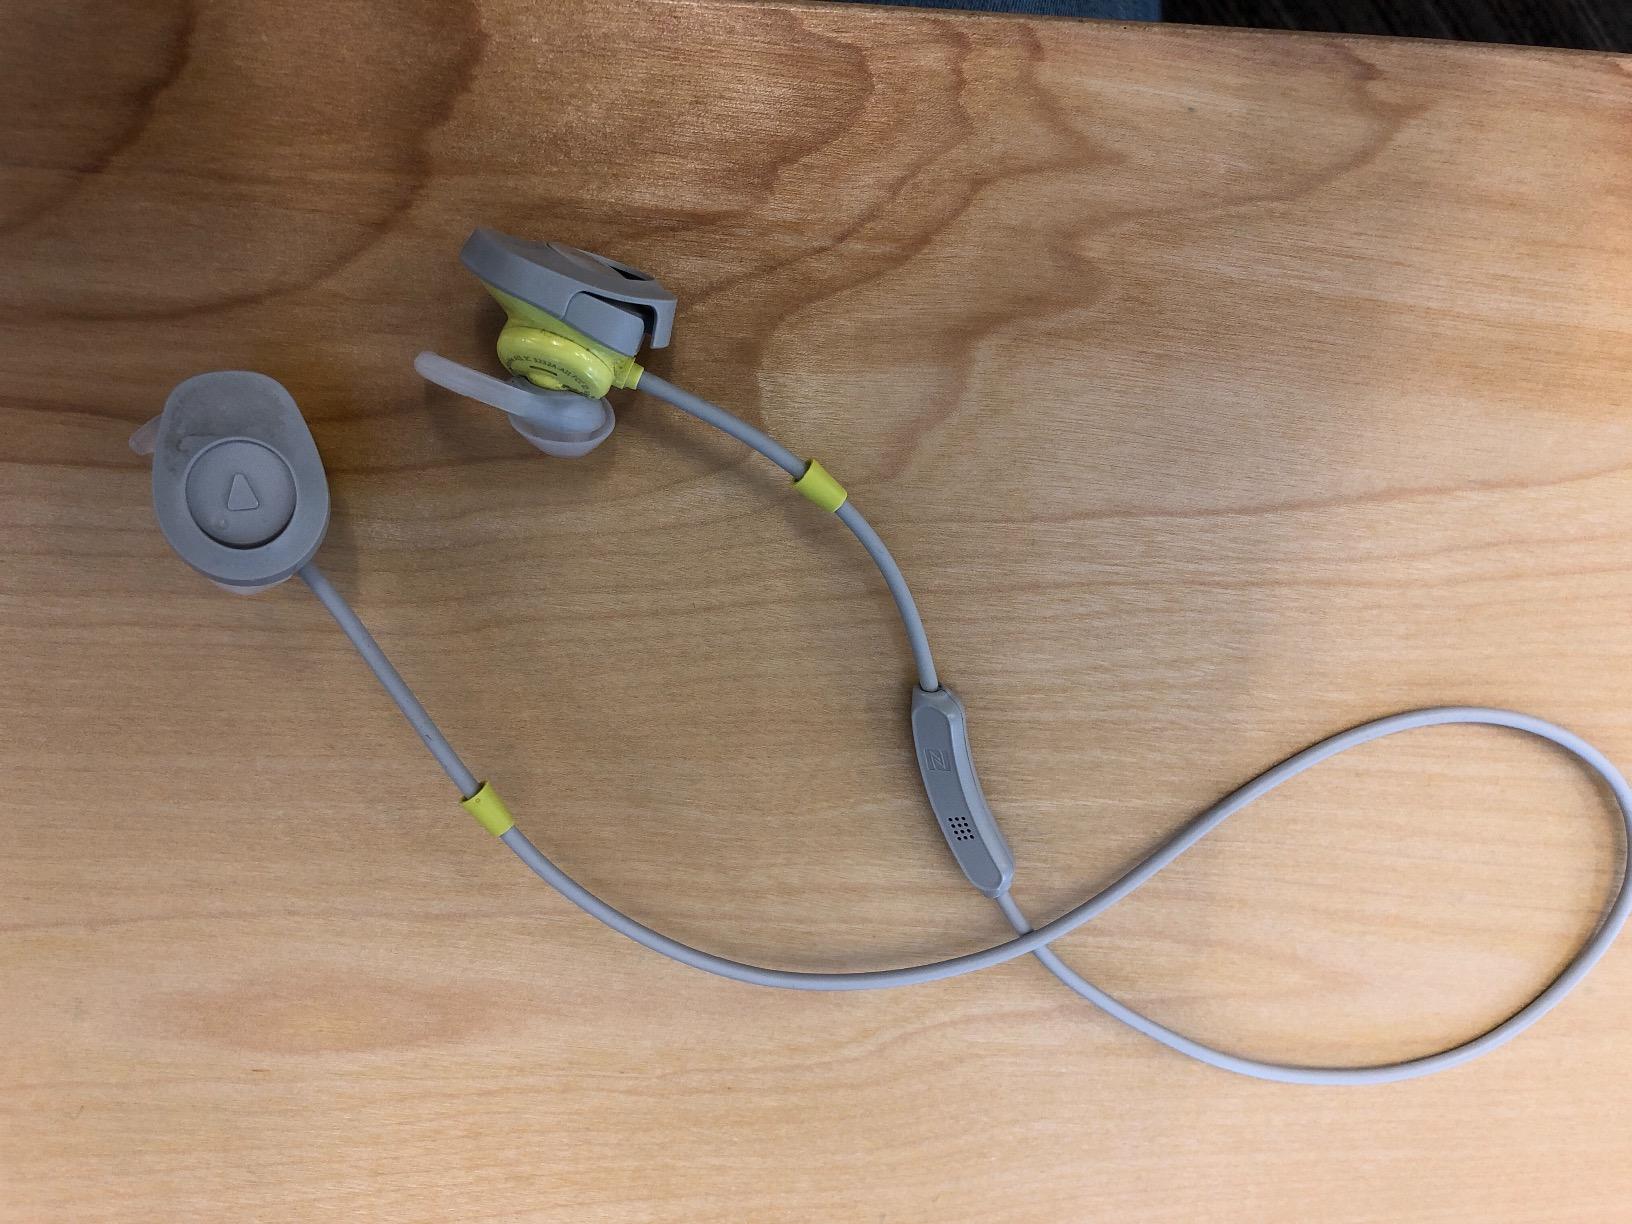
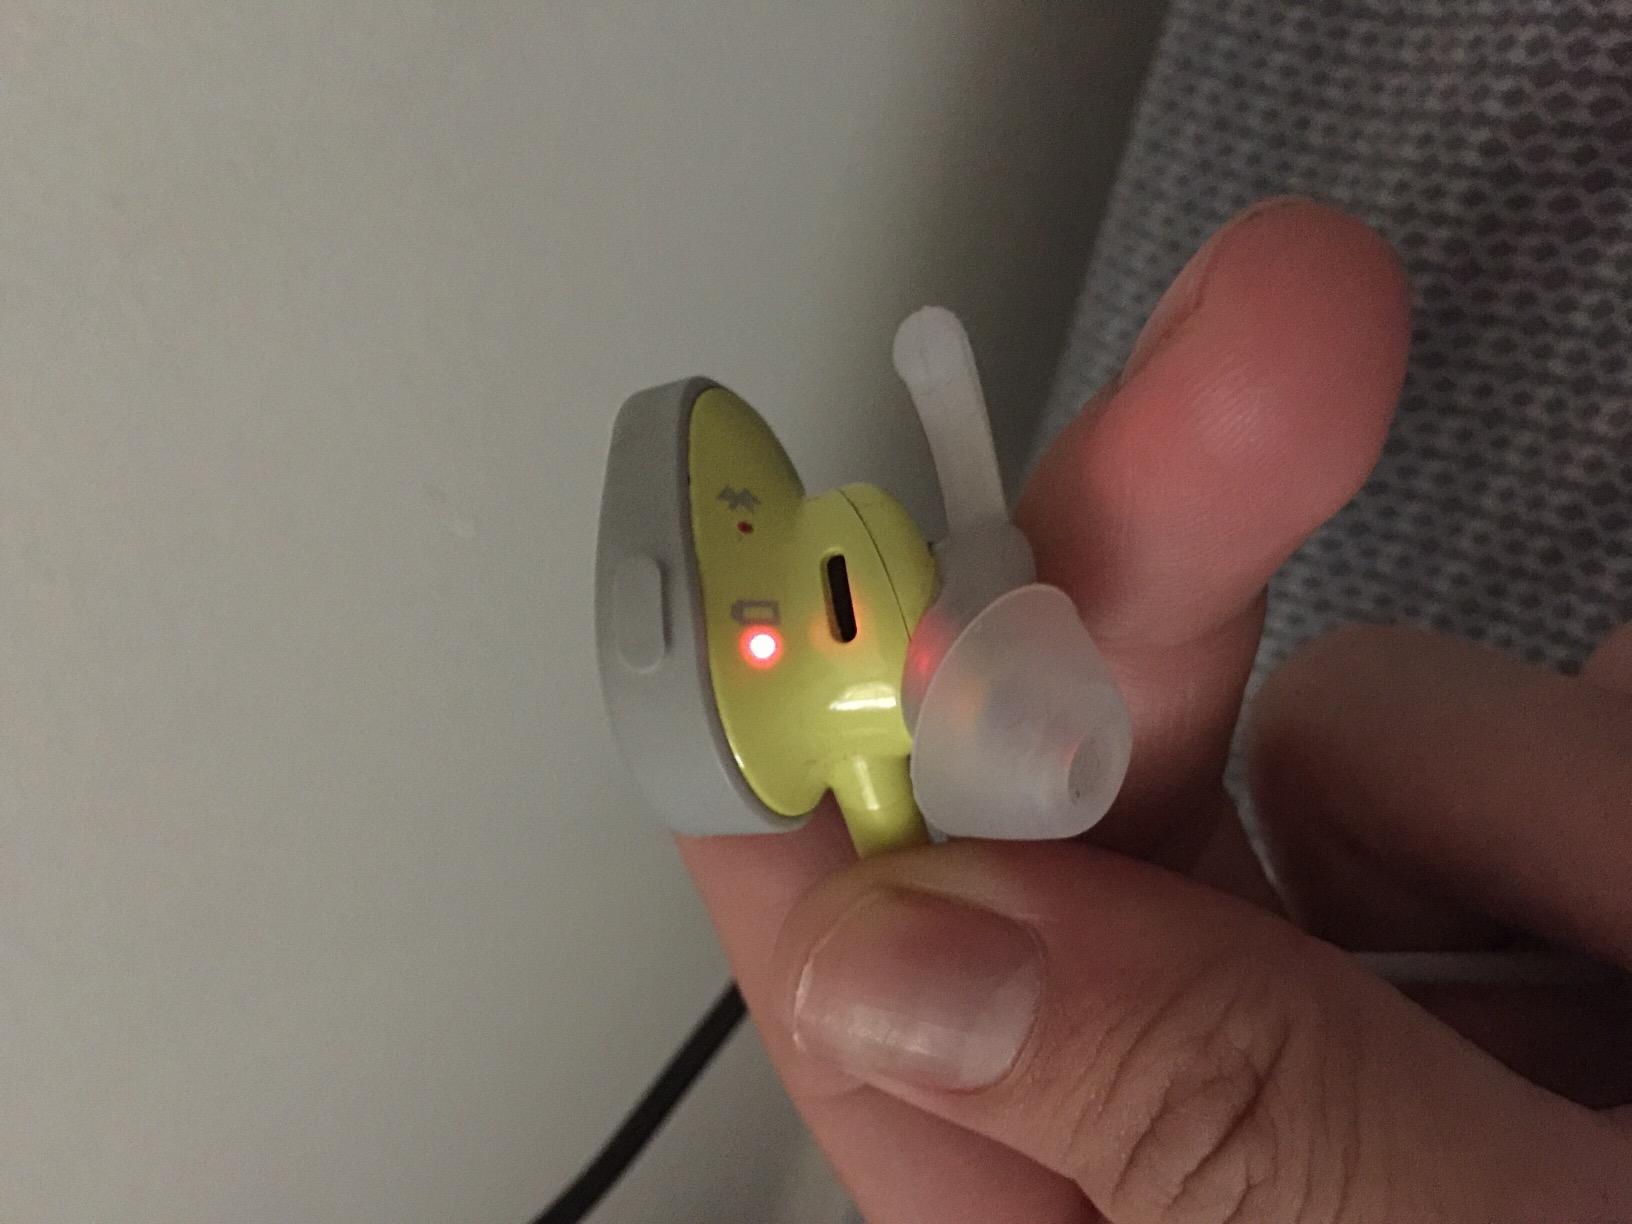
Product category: headphones
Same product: yes